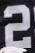
Number: 2